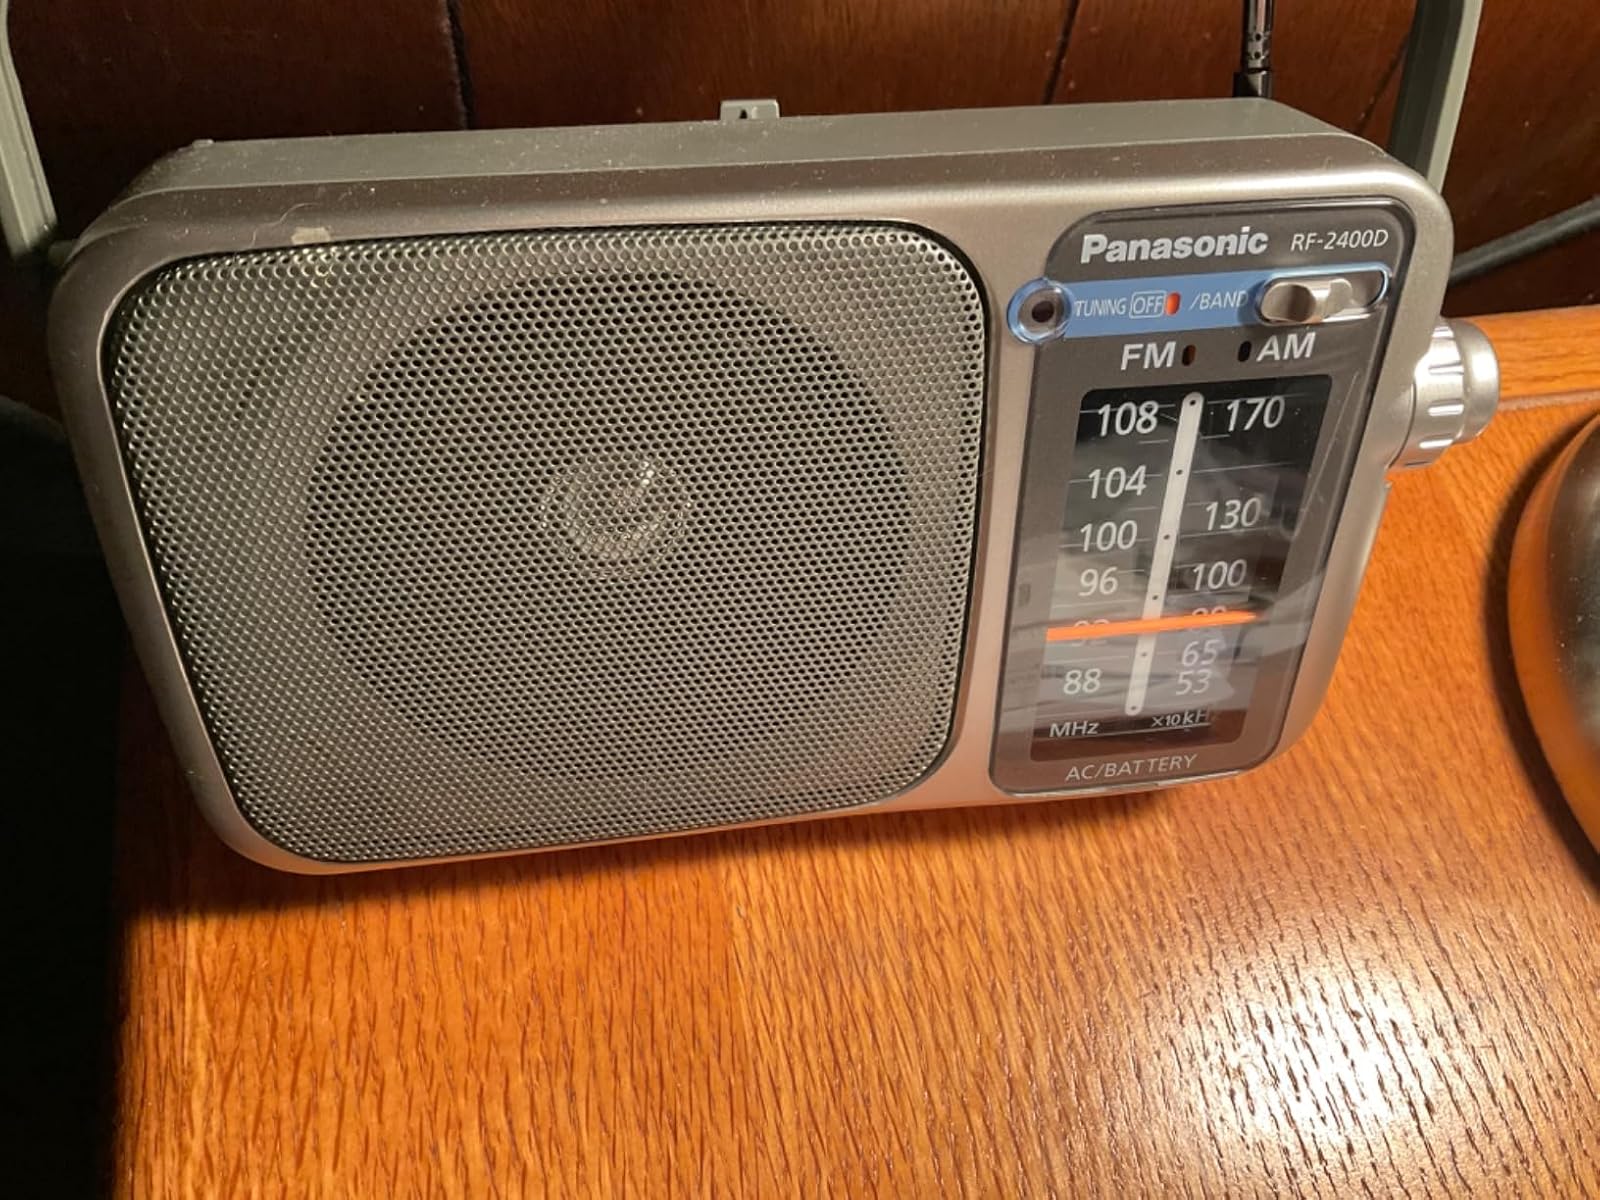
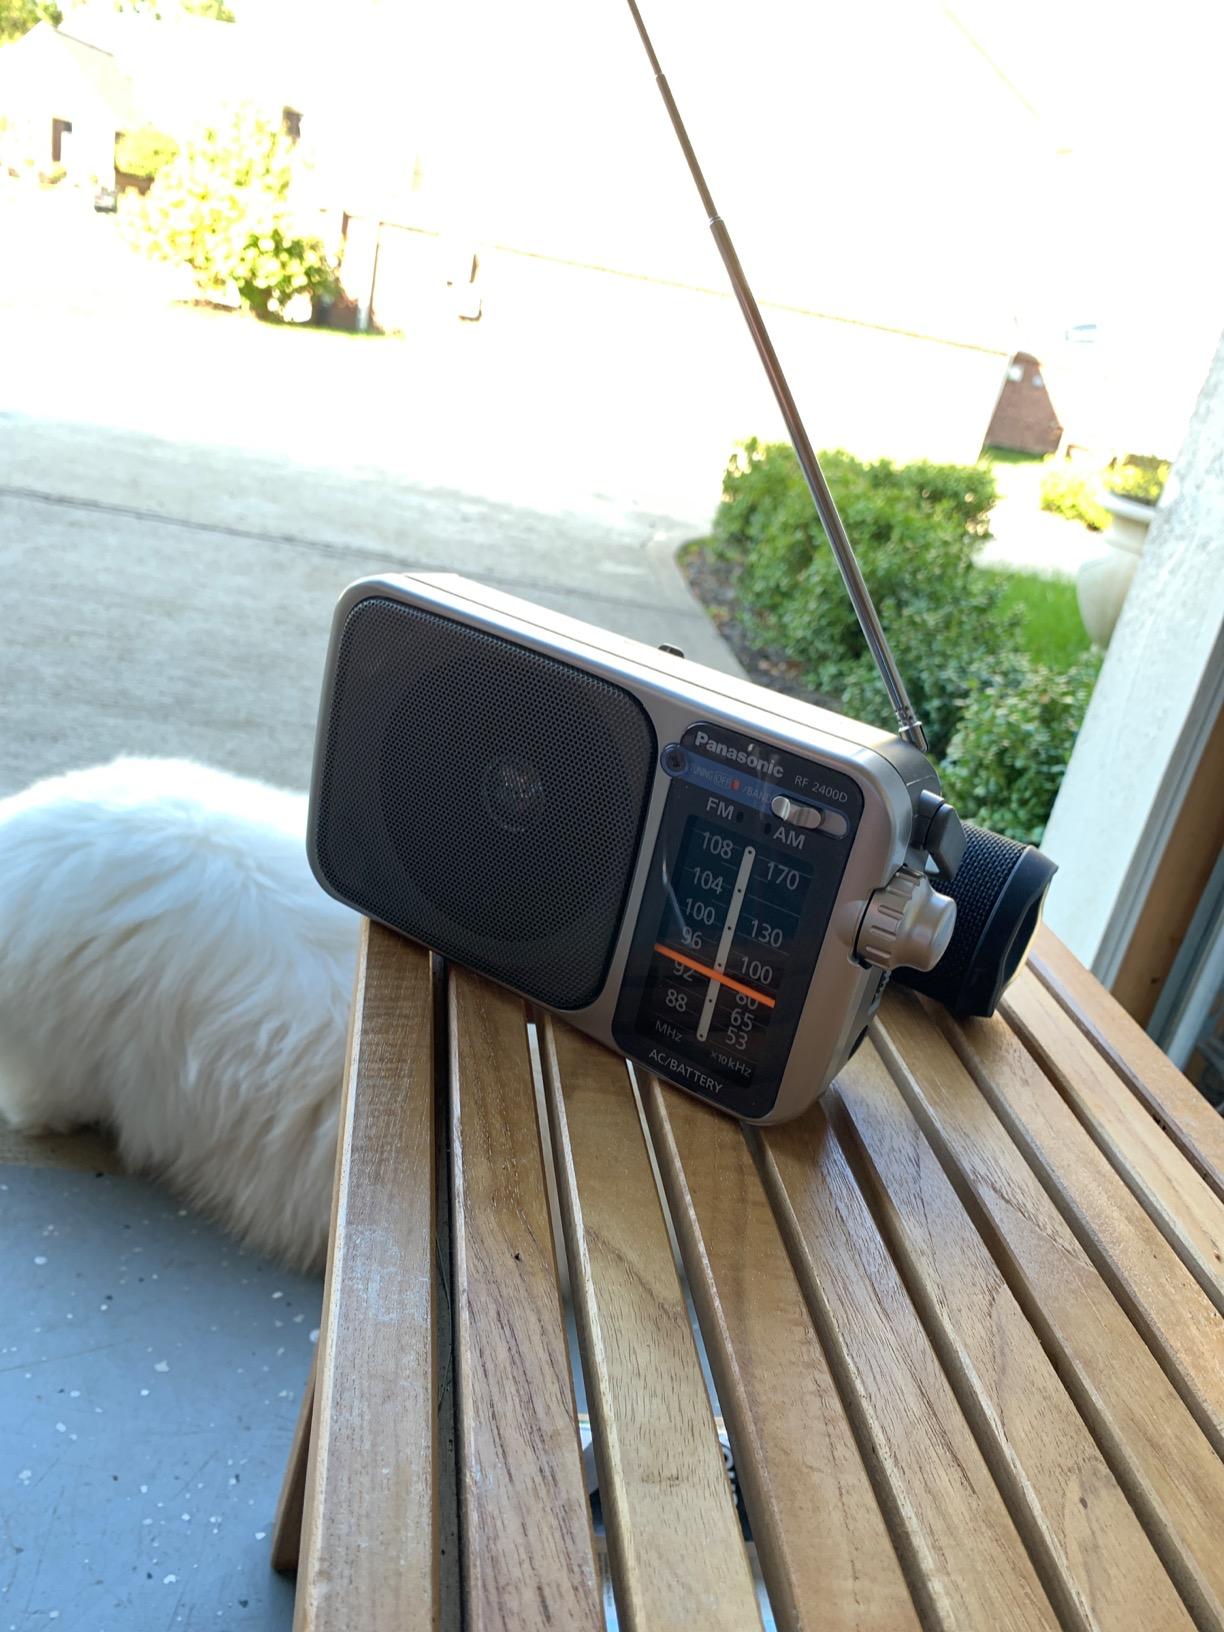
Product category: radio
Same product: yes